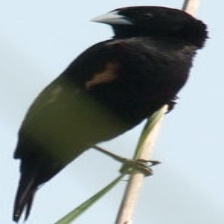
Species: FAN TAILED WIDOW
Scientific name: EUPLECTES AXILLARIS